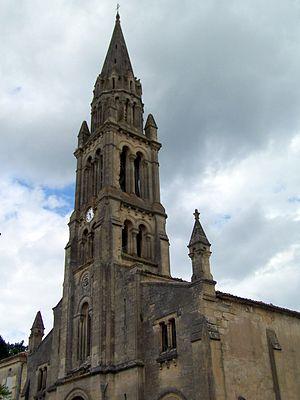
Église Saint-Hilaire de Paillet This building is indexed in the Base Mérimée, a database of architectural heritage maintained by the French Ministry of Culture,
L'église Saint-Hilaire est une église catholique située dans la commune de Paillet, dans la région naturelle de l'Entre-deux-Mers et le département de la Gironde, en France.